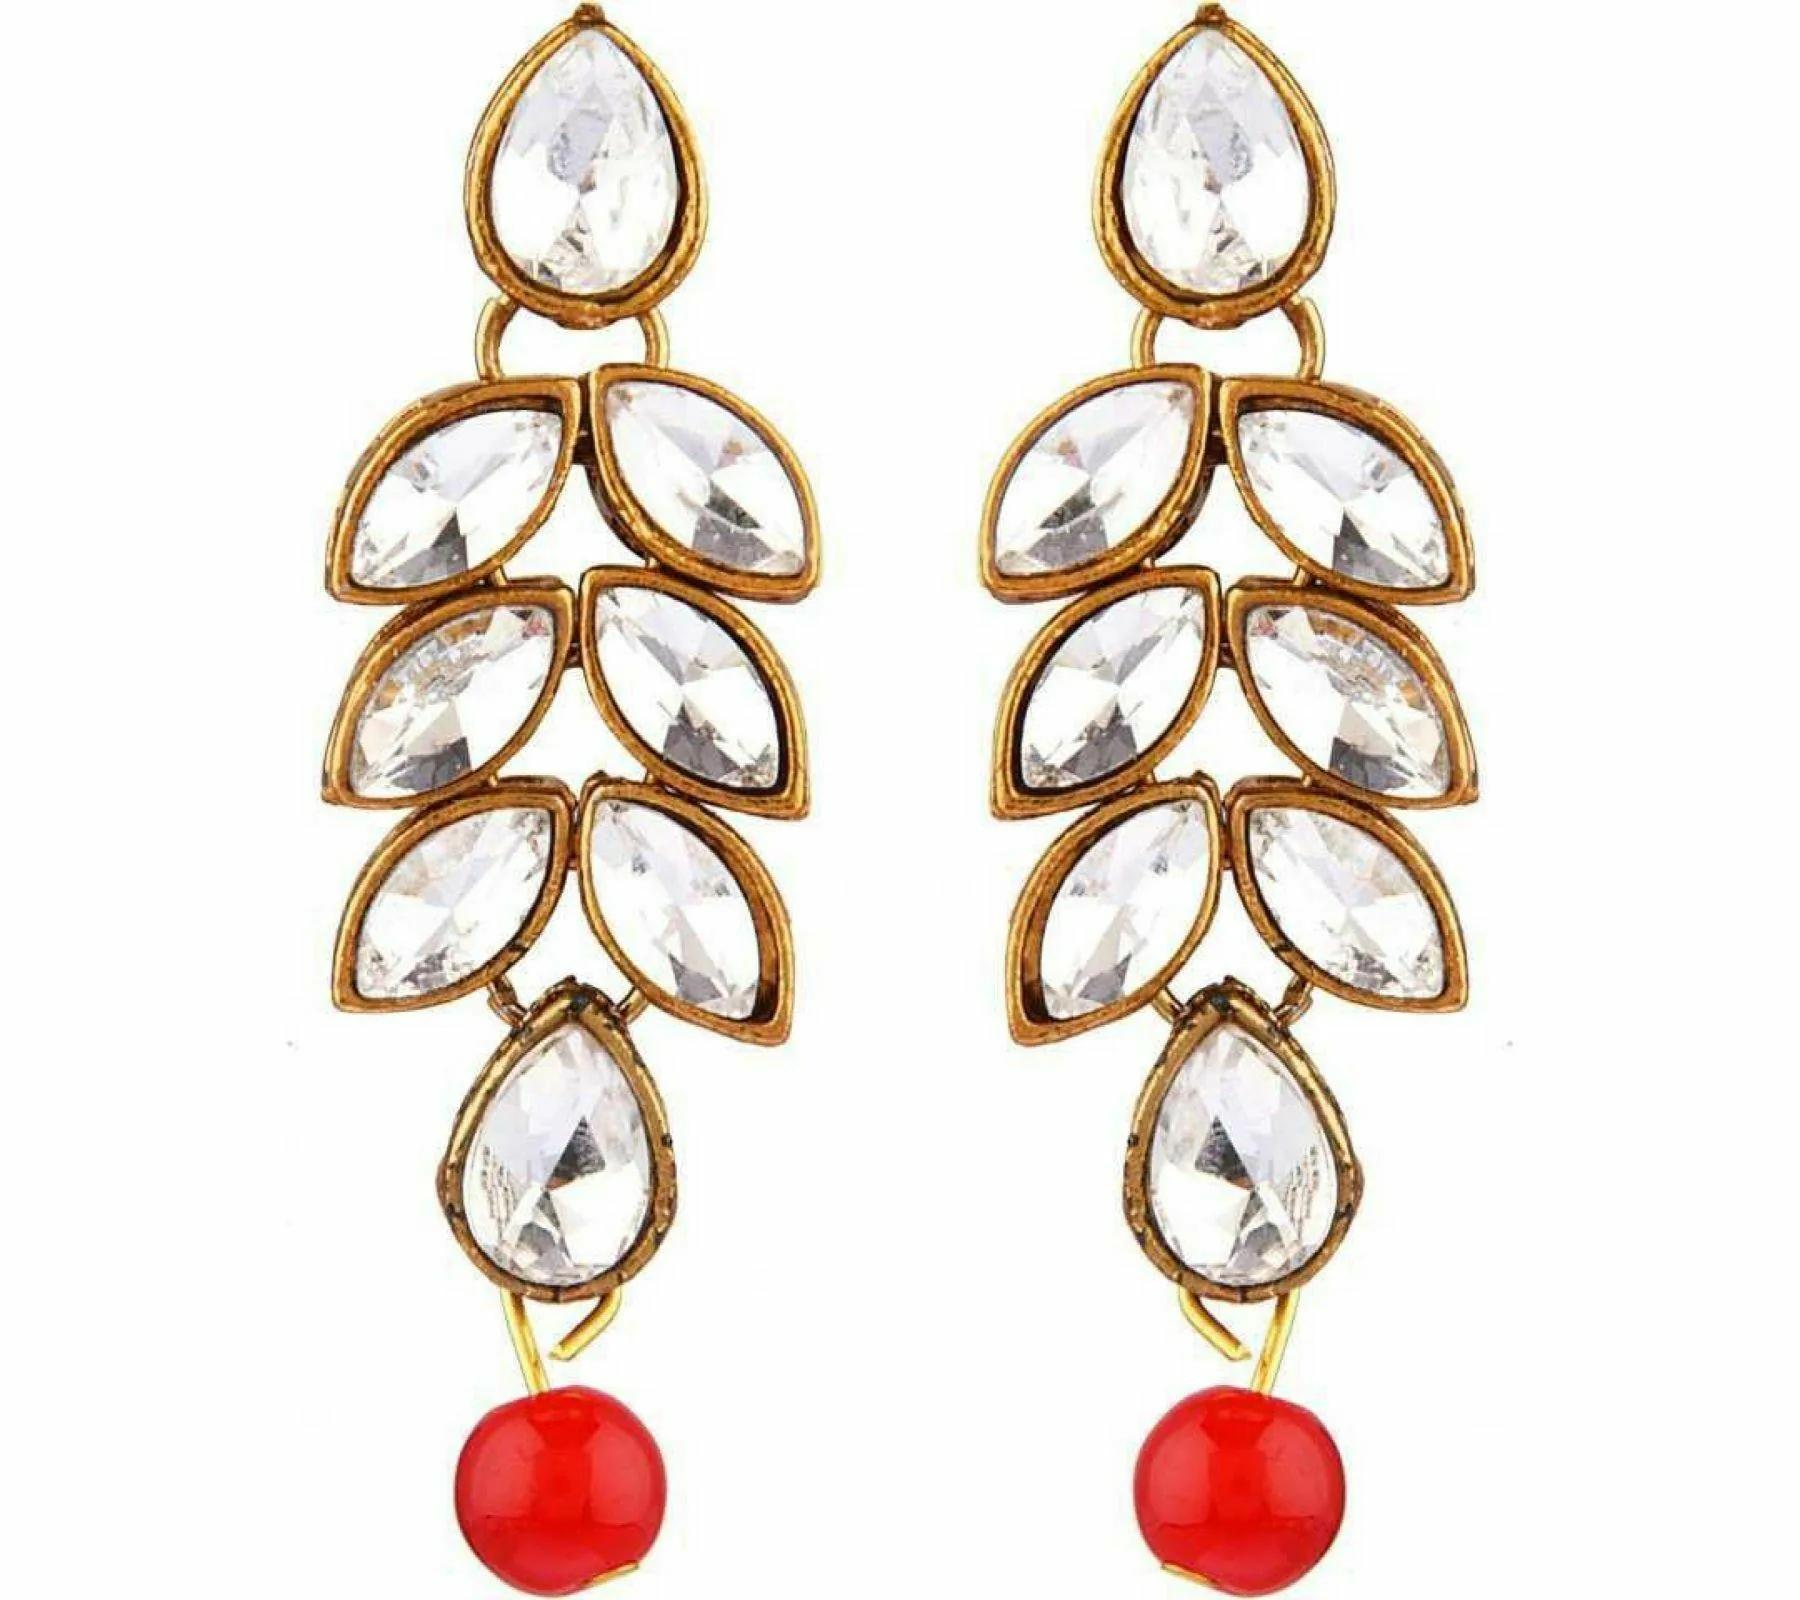
 Gyaan Jewels Handmade Alloy Earring and Necklace Set Black (Women, Girls) (Pack of 1) Free Size
Type: Necklaces
Brand: Gyaan Jewels
Price: Rs. 377
 Gyaan Jewels Handmade Alloy Earring and Necklace Set Black (Women, Girls) (Pack of 1)
Features: These are very easy to use being lightweight and has a design which makes it very comfortable,Superior quality and skin friendly,Made from premium quality material this product assures to remain in its original glory even after years of usage,Perfect gift ideal valentine, birthday, anniversary gift your loved ones
Included: 1 Necklace, 1 pair Earrings